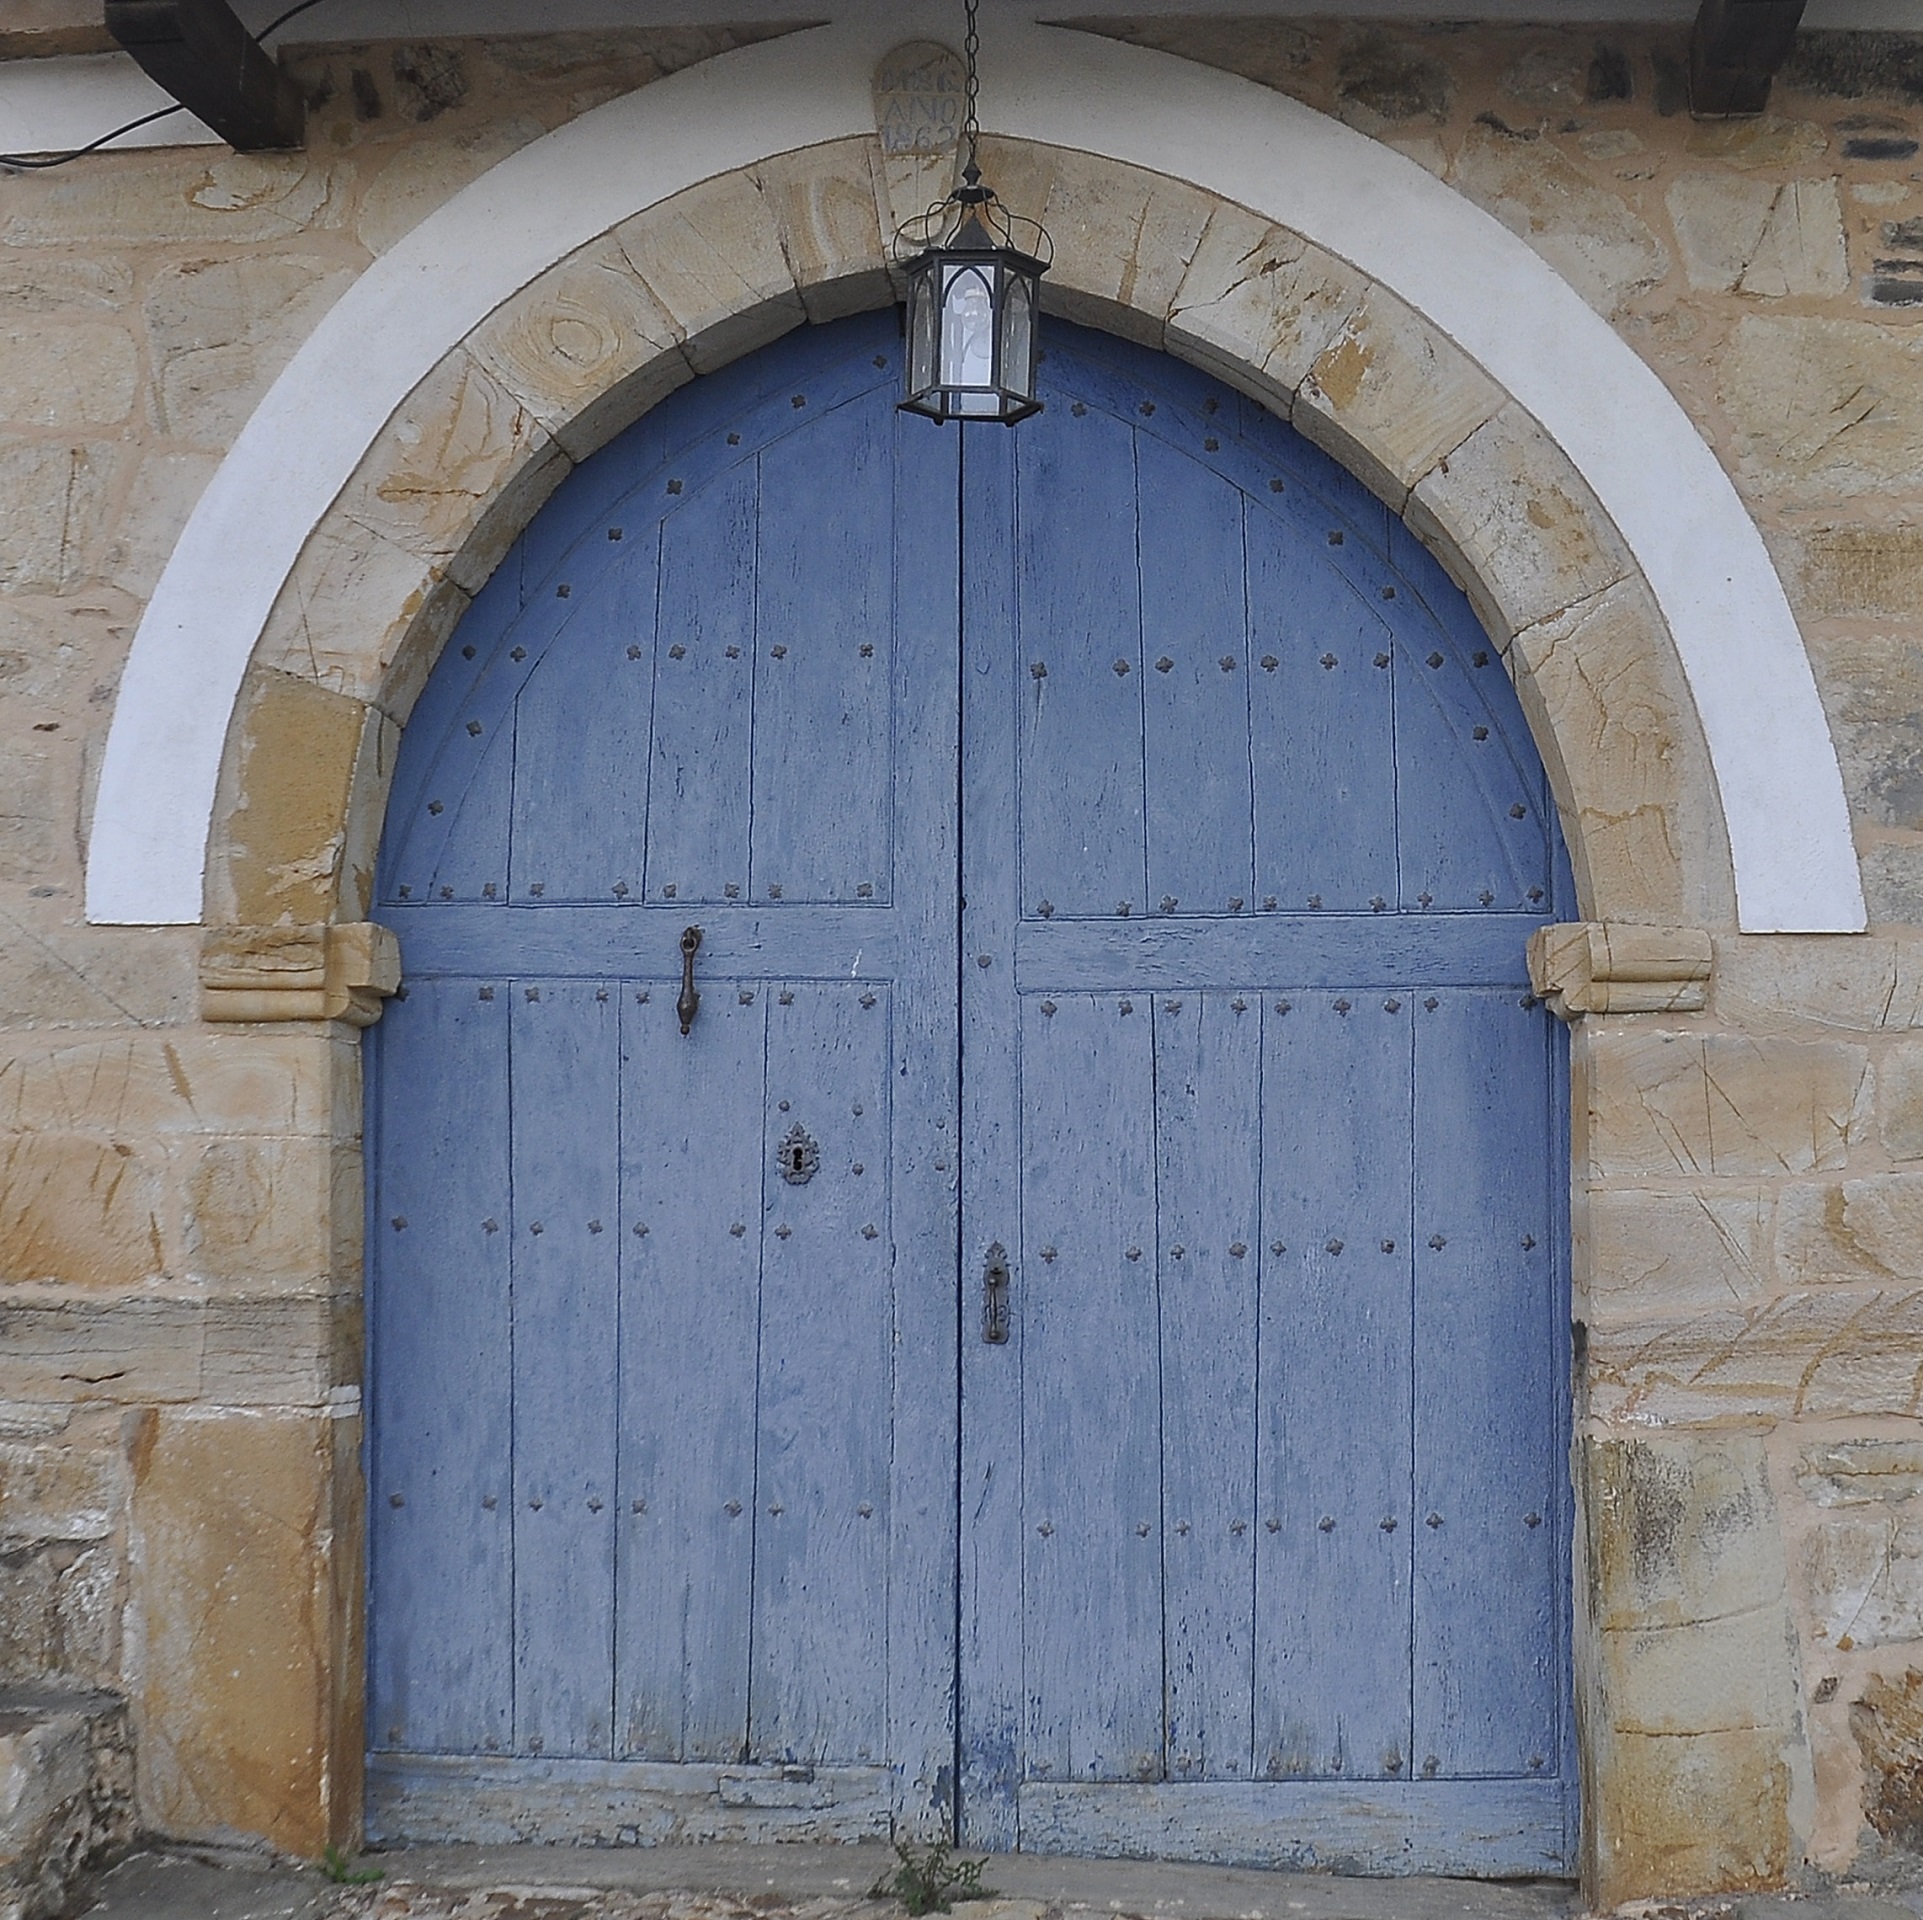
architecture, structure, wood, window, building, old, rustic, arch, exit, entrance, facade, blue, church, chapel, door, doorway, place of worship, weathered, stones, archway, monastery, wooden, doors, closed, painted, opening, entry, ancient history